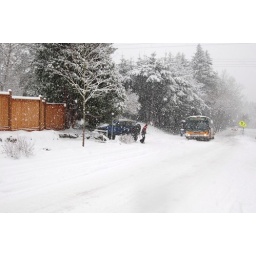
The guy in the blue truck stopped to pull the busses out